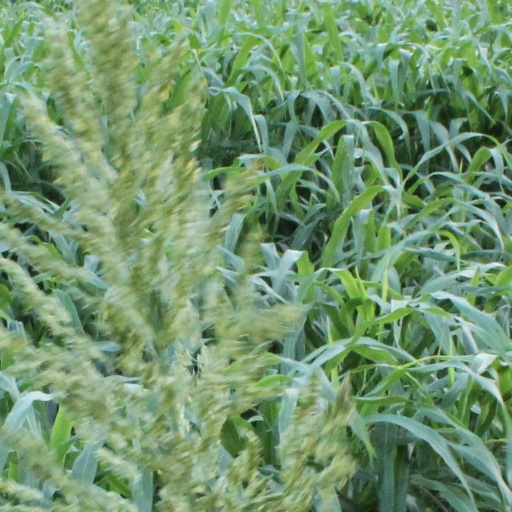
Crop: sorghum